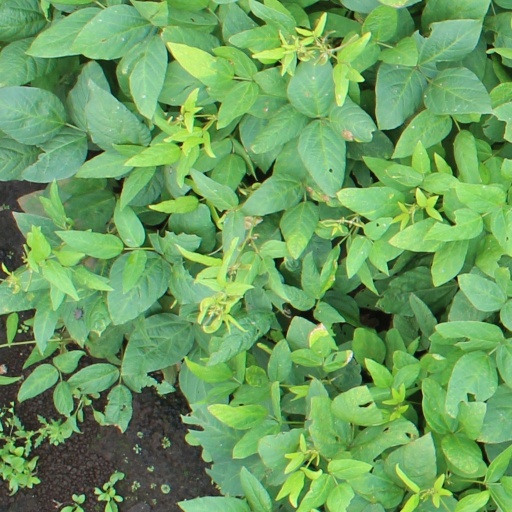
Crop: soybean